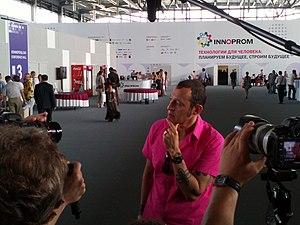
Karim Rashid est un designer canado-américain d'origine égyptienne, né au Caire le 18 septembre 1960; il fut élevé en Angleterre et au Canada. Il est le frère de Hani Rashid.